Castelltallat range

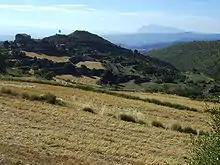
Castelltallat range with Montserrat, located south, in the background

The Castelltallat range (Catalan: Serra de Castelltallat) is located in central Catalonia (Spain) between the comarcas of Bages and Solsonès, extending over the provinces of Barcelona and Lleida, and occupying an area of about 65 square kilometres. It is one of the isolated hills of the Catalan Central Depression and is located at its southwestern end.